Revolutionary Socialist Party (Colombia)

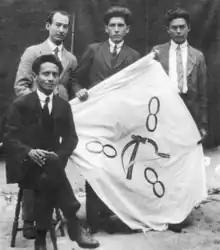
Raúl Eduardo Mahecha, Floro Piedrahita, Julio Buriticá, and Ricardo Elías López of the Revolutionary Socialist Party, pose with its flag of the three '8's: 8 hours of work, 8 hours of study, and 8 hours of rest.

The Revolutionary Socialist Party (PSR or PSRC) was a left-wing Colombian political party existing from 1926 to 1930. Co-founded by María Cano, it was one of the first stable Marxist political parties in Colombia. It was the predecessor to the modern Colombian Communist Party, formed in 1930.